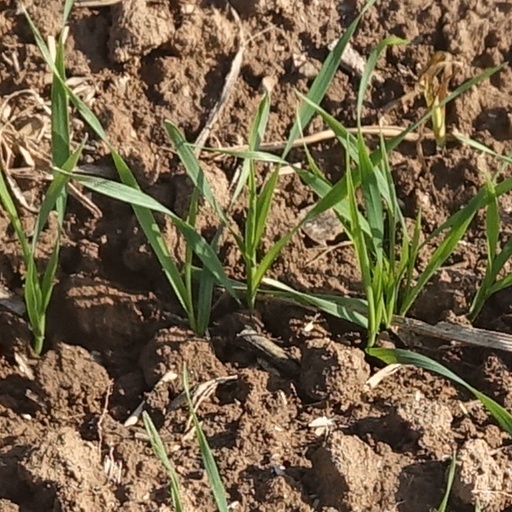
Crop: wheat